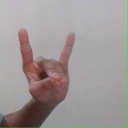
अक्षर: श